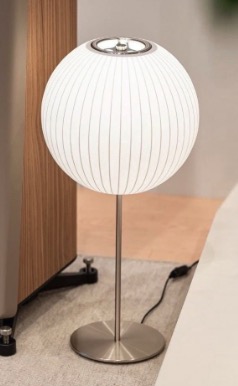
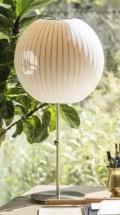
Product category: misc
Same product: yes